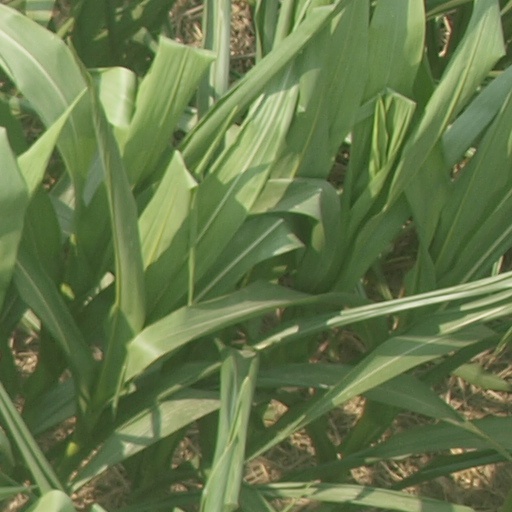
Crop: maize; corn